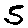
Label: 5